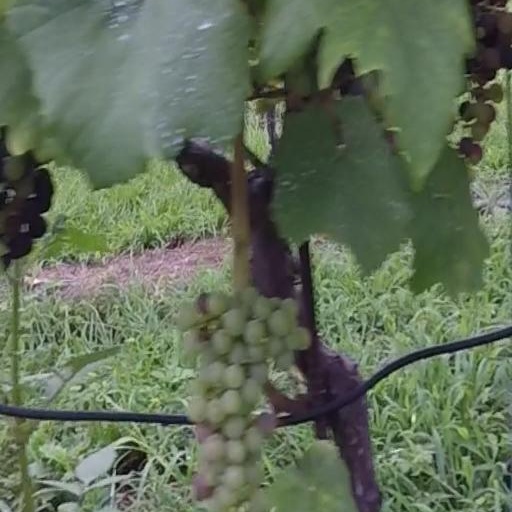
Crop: grape